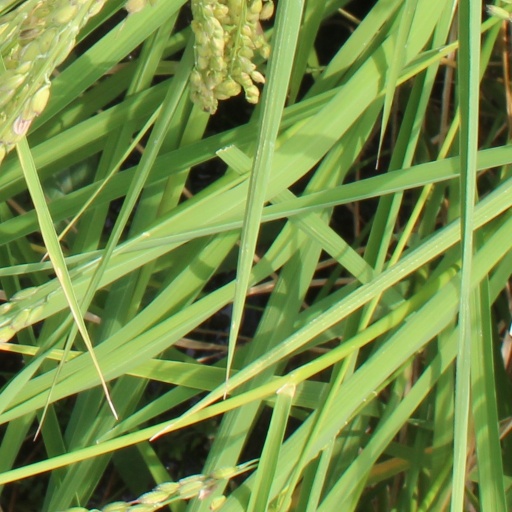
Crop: rice